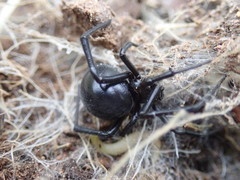
Species: Lactrodectus_hesperus